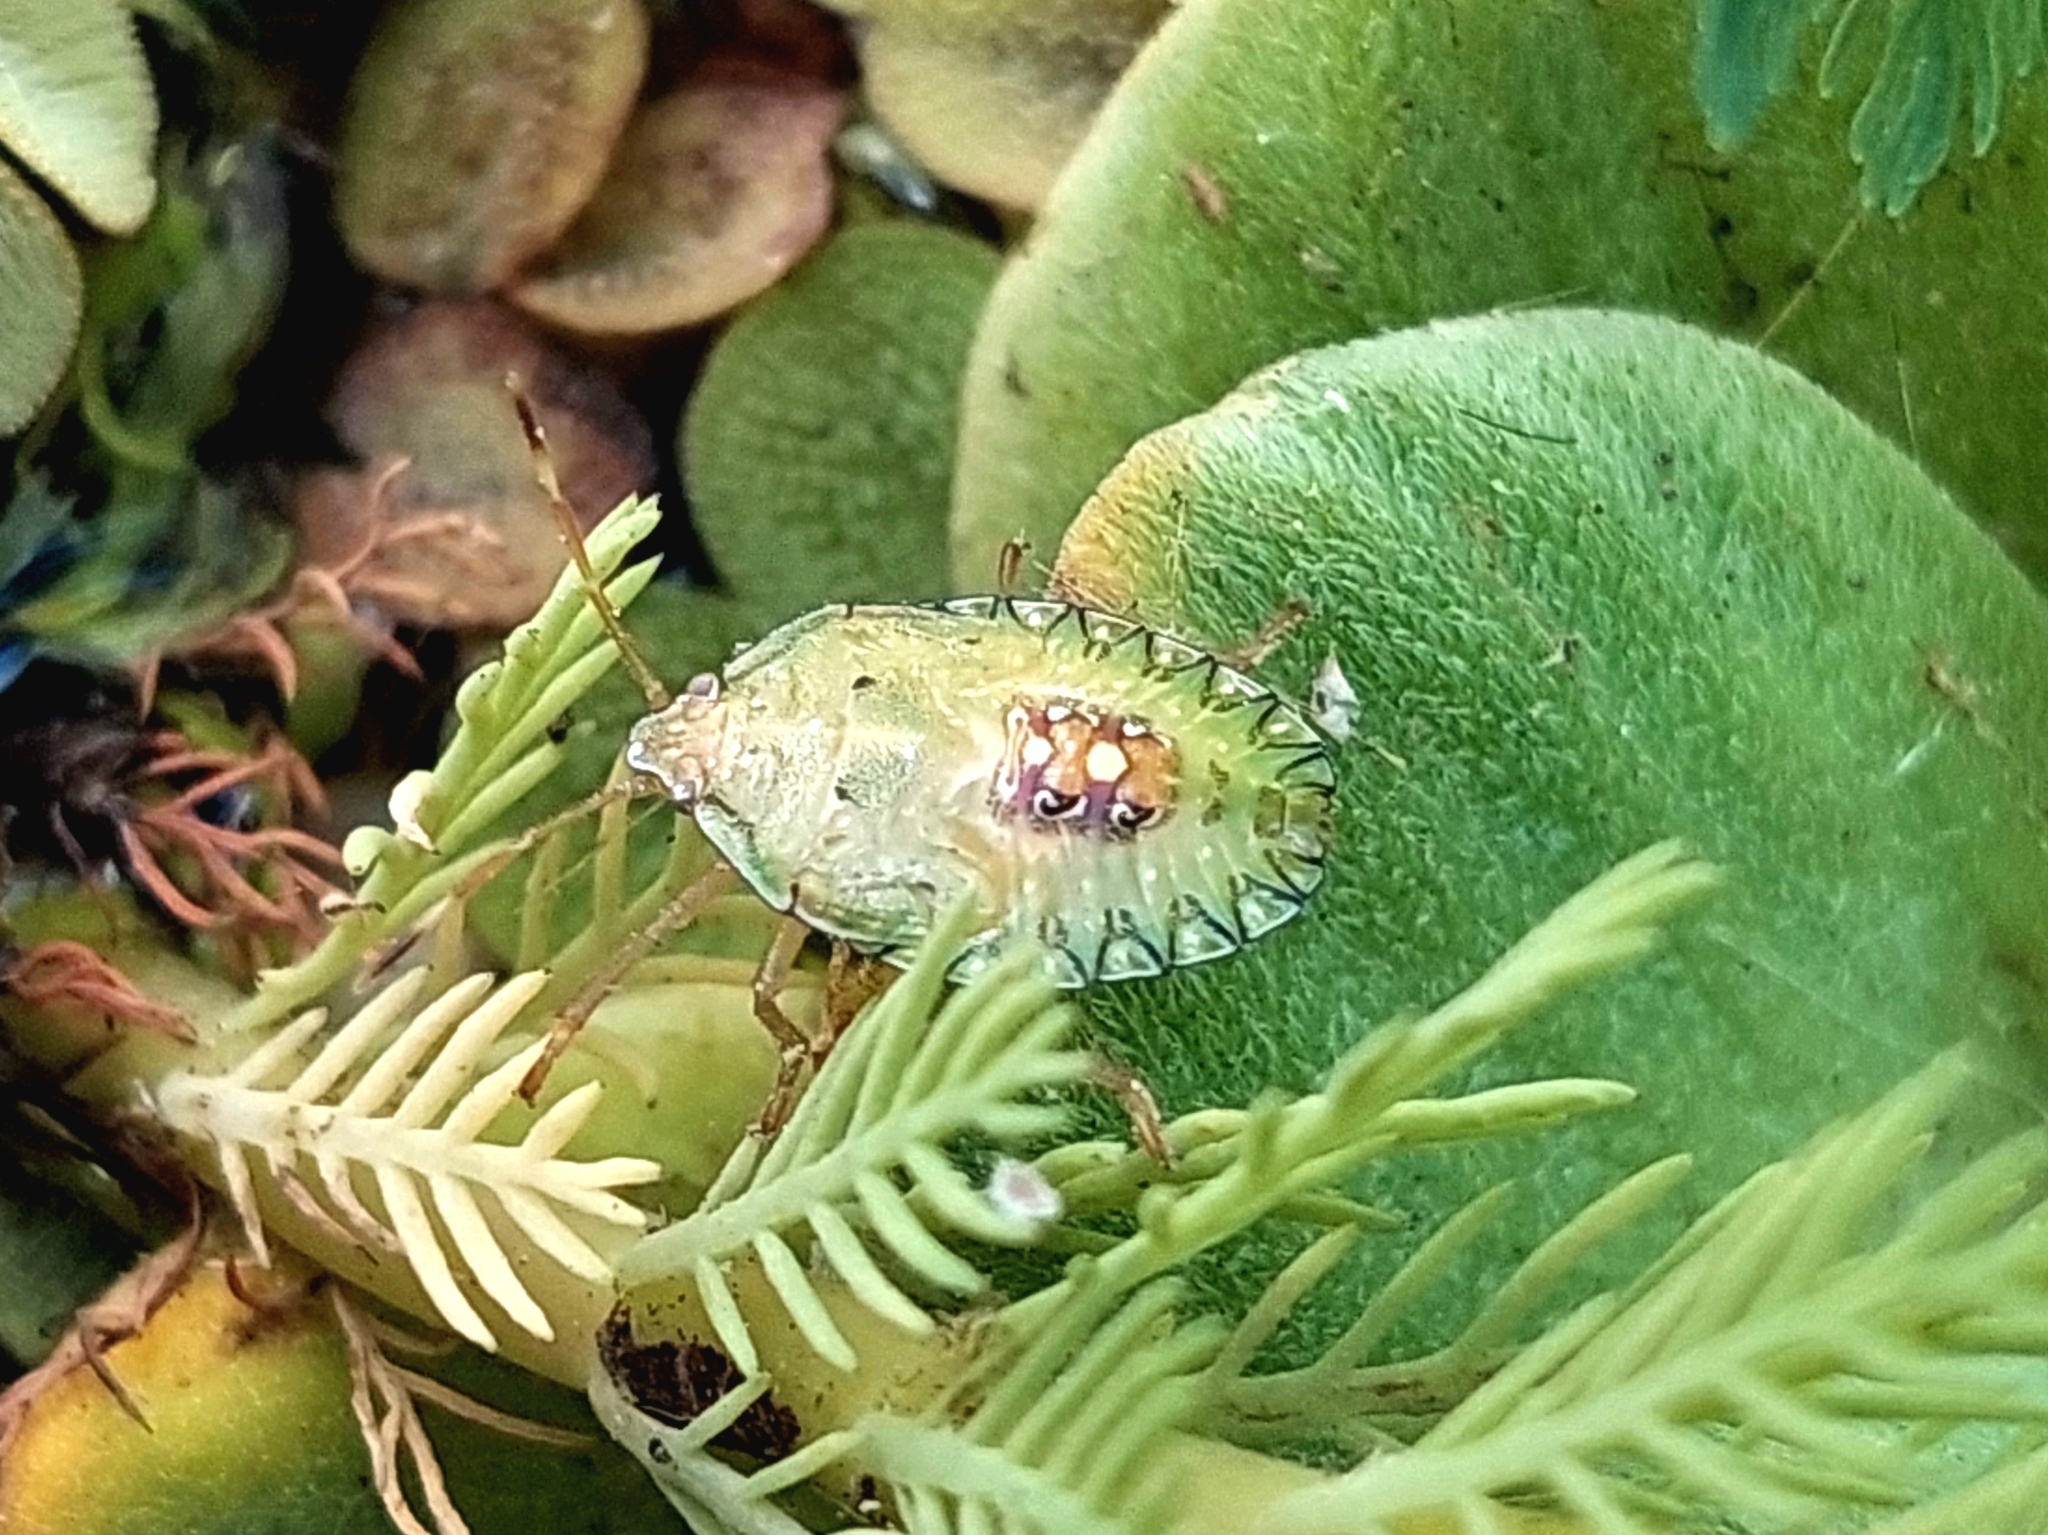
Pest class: stink_bug